Clare Dennis

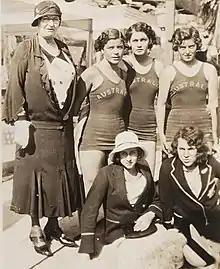
Dennis (middle in costume) with 1932 Australian women's Olympic swim squad & chaperone

In 1931 she won her first state and national title in the 220-yard breaststroke. She repeated this in 1933, 1934 and 1935, with the championships not being held in 1932, remaining unbeaten until her retirement in 1936. After her 1931 victory, her father died from a leaking heart valve. Dennis considered retiring, but her mother convinced her to continue.